Health in Kuwait

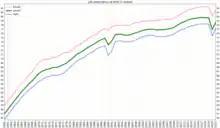
Life expectancy in Kuwait

In Kuwait, life expectancy at birth in 2013 was 78 years for men and 79 years for women.